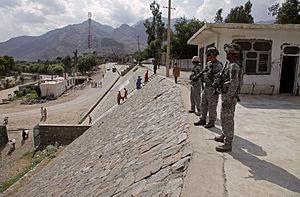
Assadâbâd, ou Assad Abâd, ville d'Afghanistan et chef-lieu de la province de Kounar et se trouve au confluent de la Pech et de la Kunar.